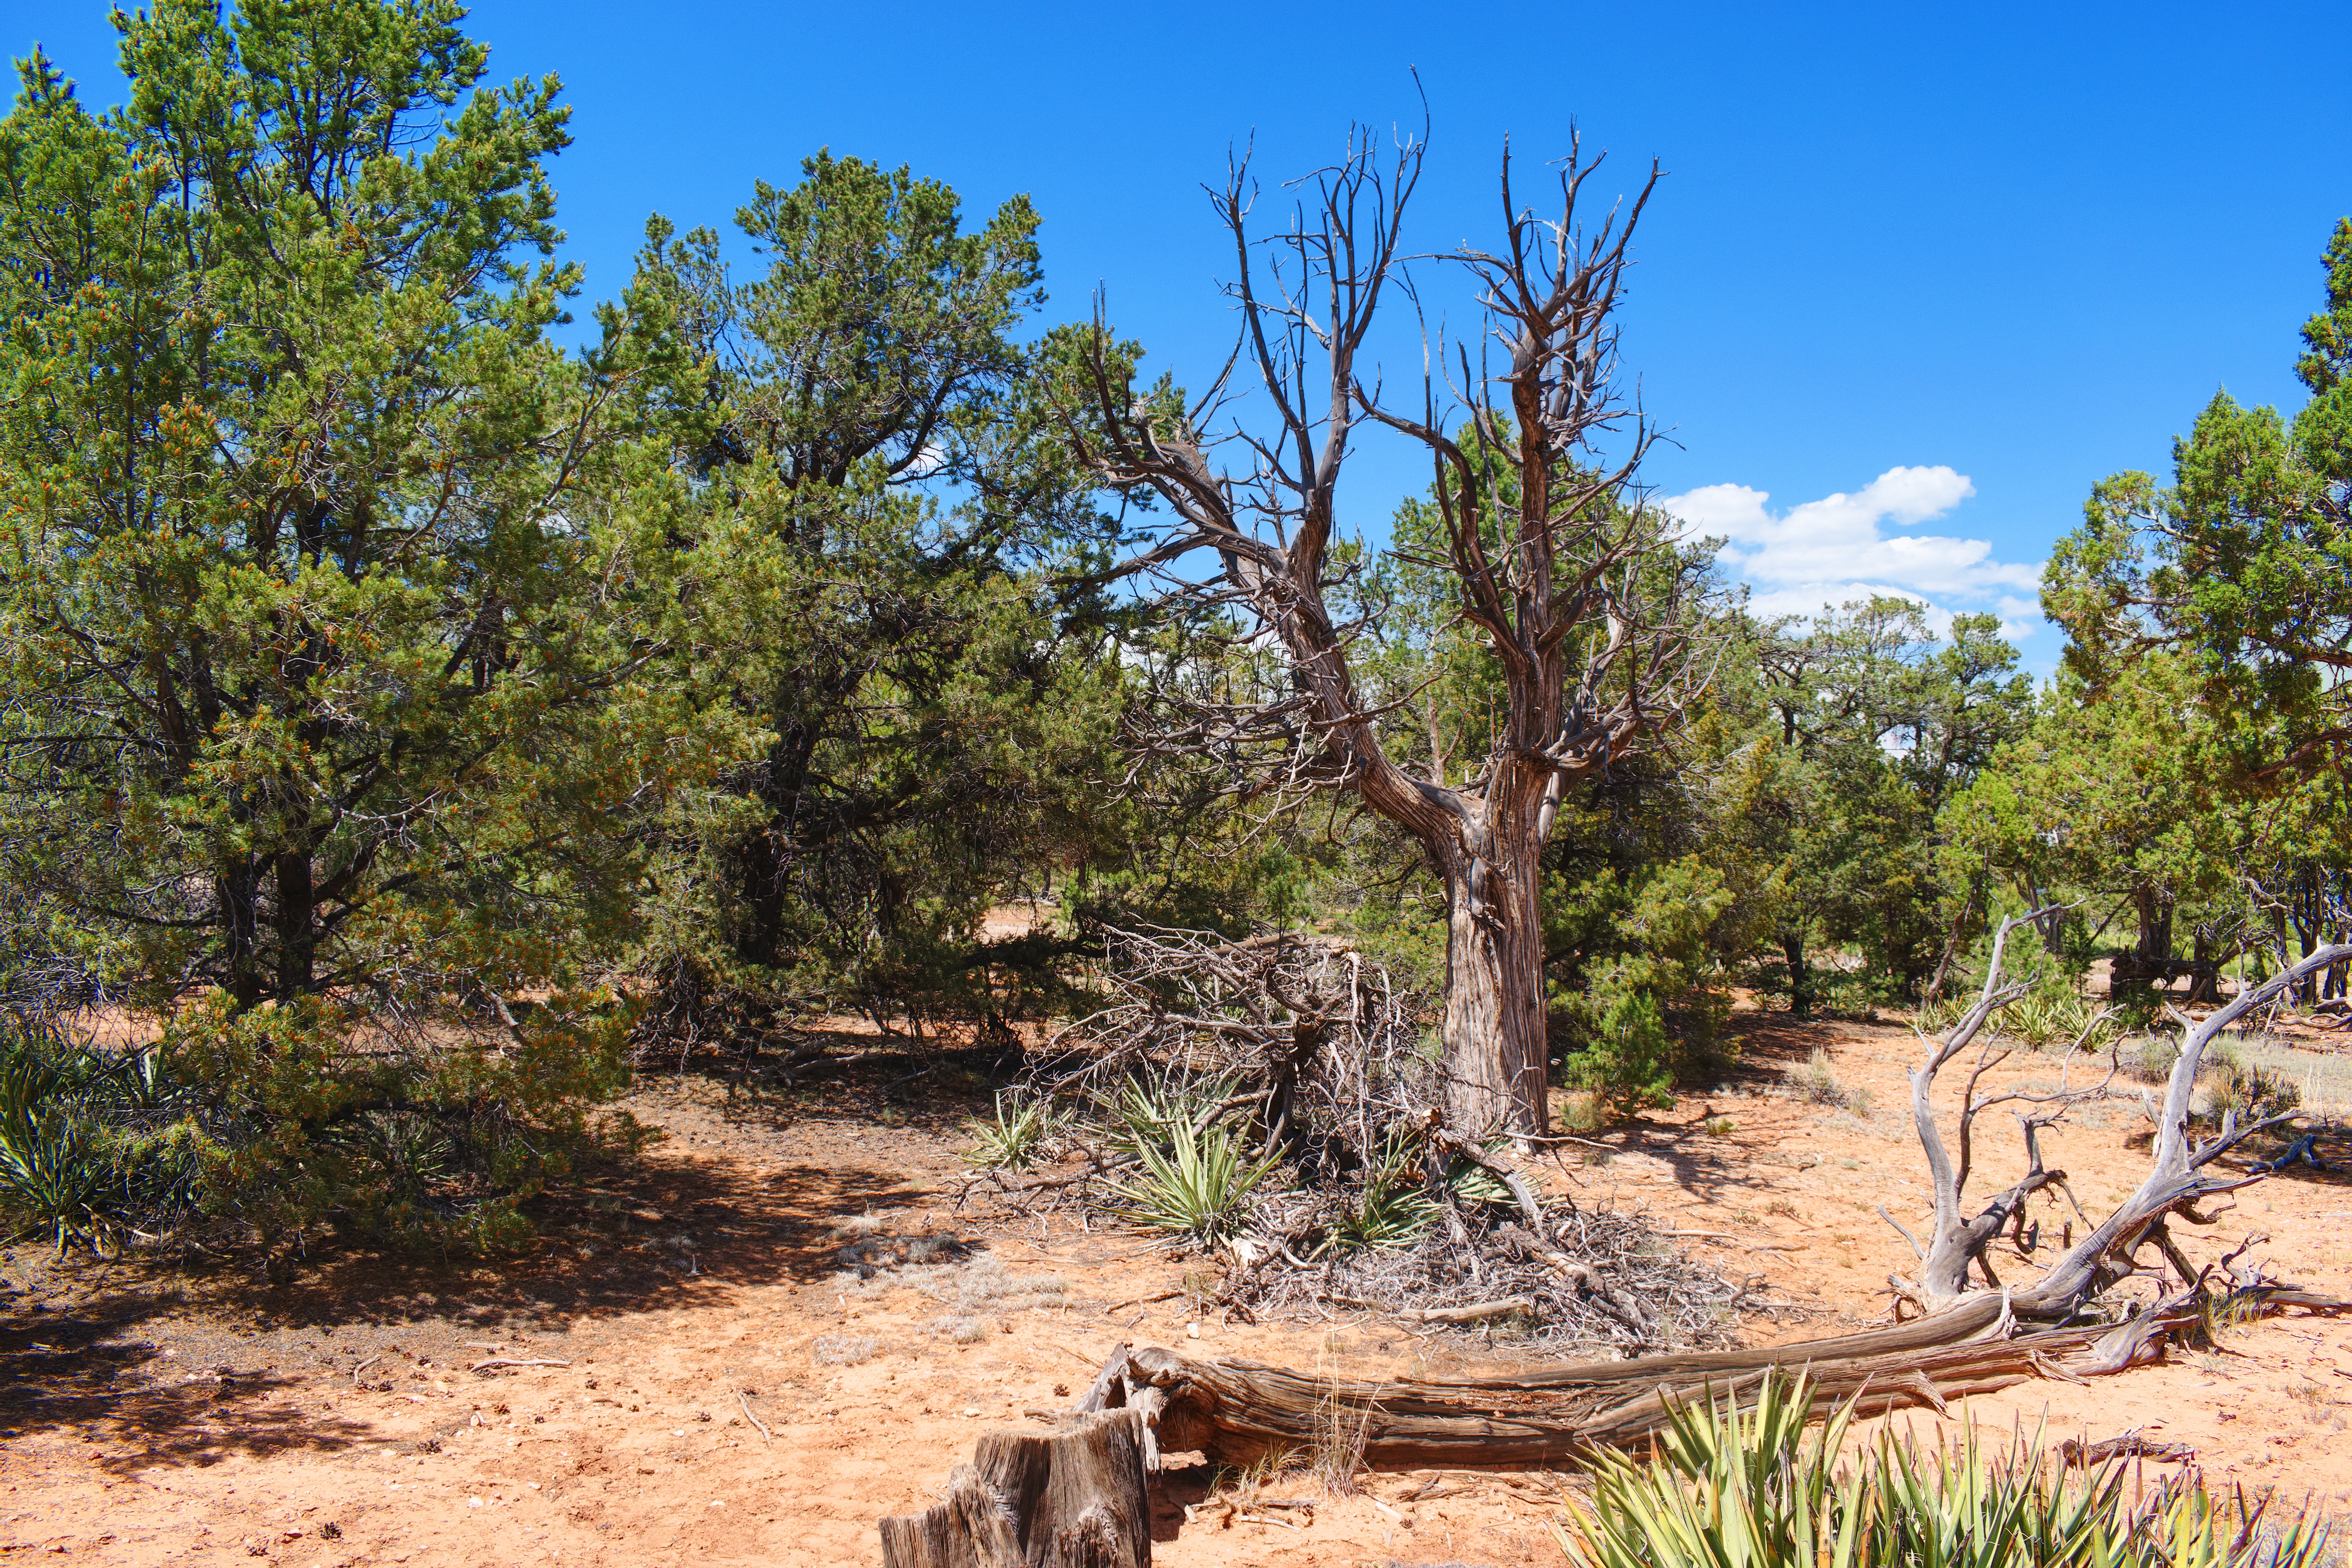
landscape, tree, forest, wilderness, trail, usa, america, soil, grand canyon, savanna, trees, woodland, habitat, ecosystem, biome, natural environment, woody plant